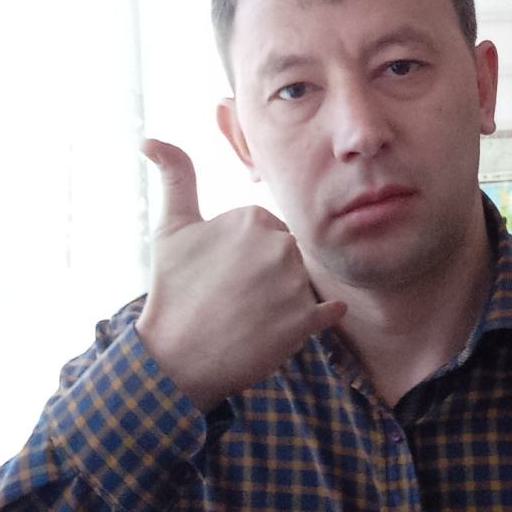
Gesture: call